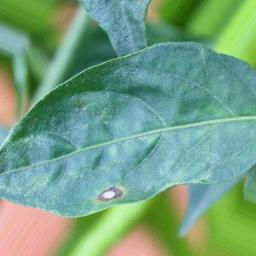
Label: cercospora